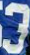
Number: 3